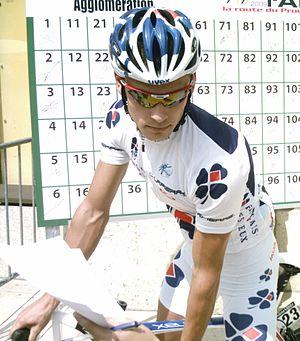
Aurélien Duval lors de la signature préalable au départ de la première étape du Tour de l'Ain 2009
Aurélien Duval, né le 29 juin 1988 à Sedan, est un coureur cycliste français. Spécialiste du cyclo-cross, il est champion de France de cette discipline en 2012, après l'avoir été dans les catégories espoirs en 2008 et juniors en 2006. Devenu professionnel en 2009, sa carrière a été interrompue par une suspension de deux ans à la suite d'un contrôle antidopage positif à un stimulant. Il met fin à sa carrière au début de la saison 2013, faute d'avoir trouvé une équipe.